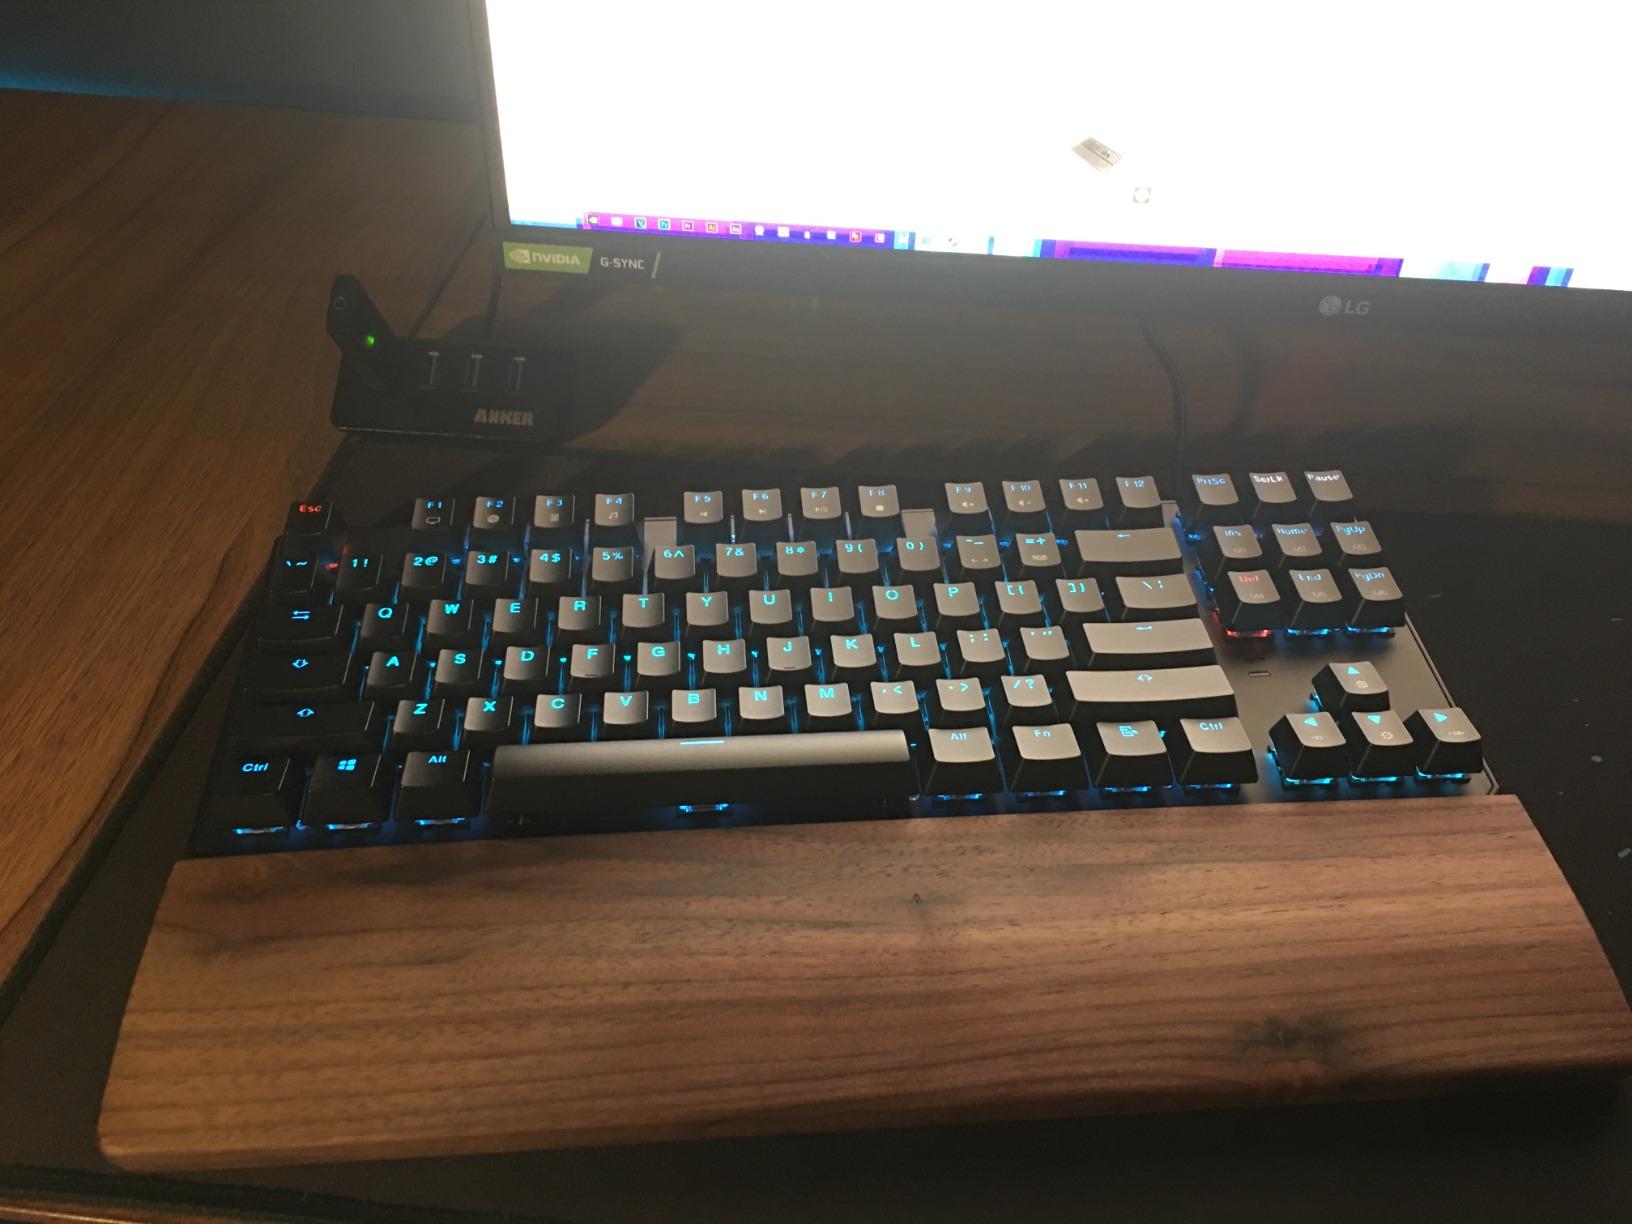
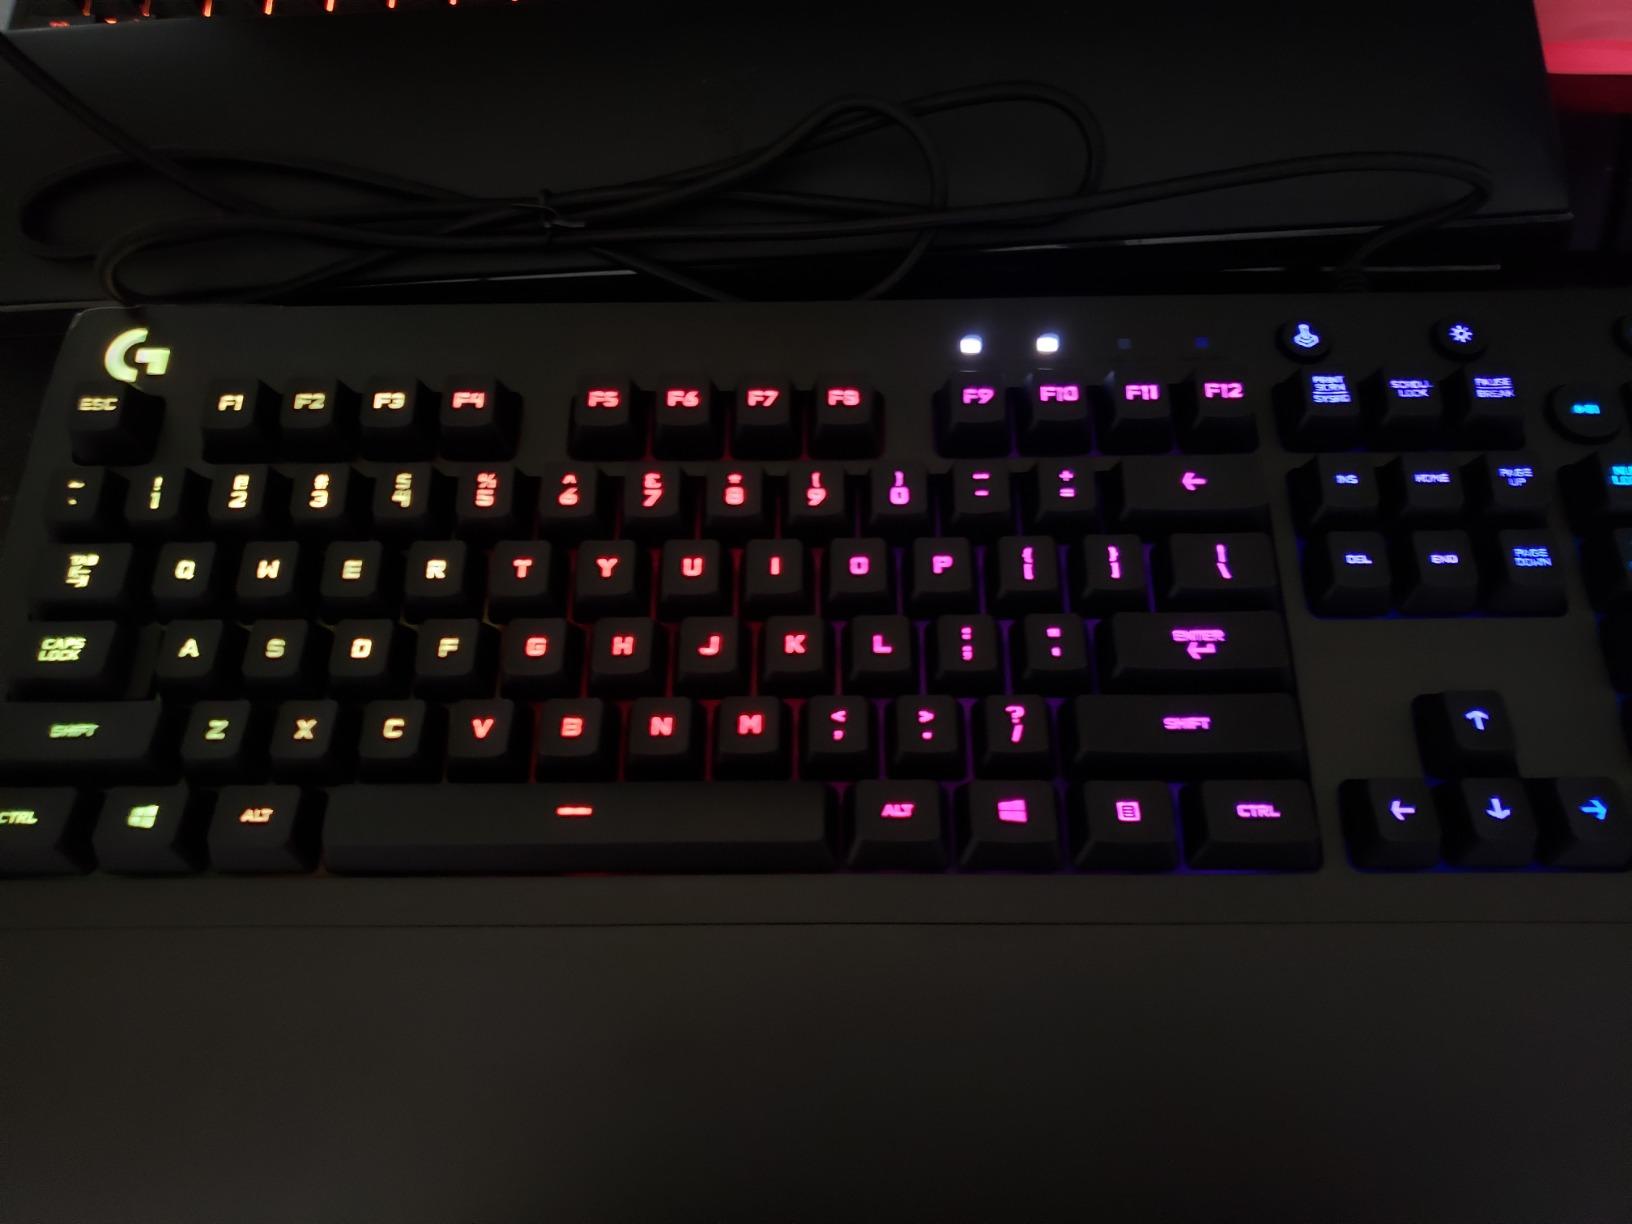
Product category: keyboard
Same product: no